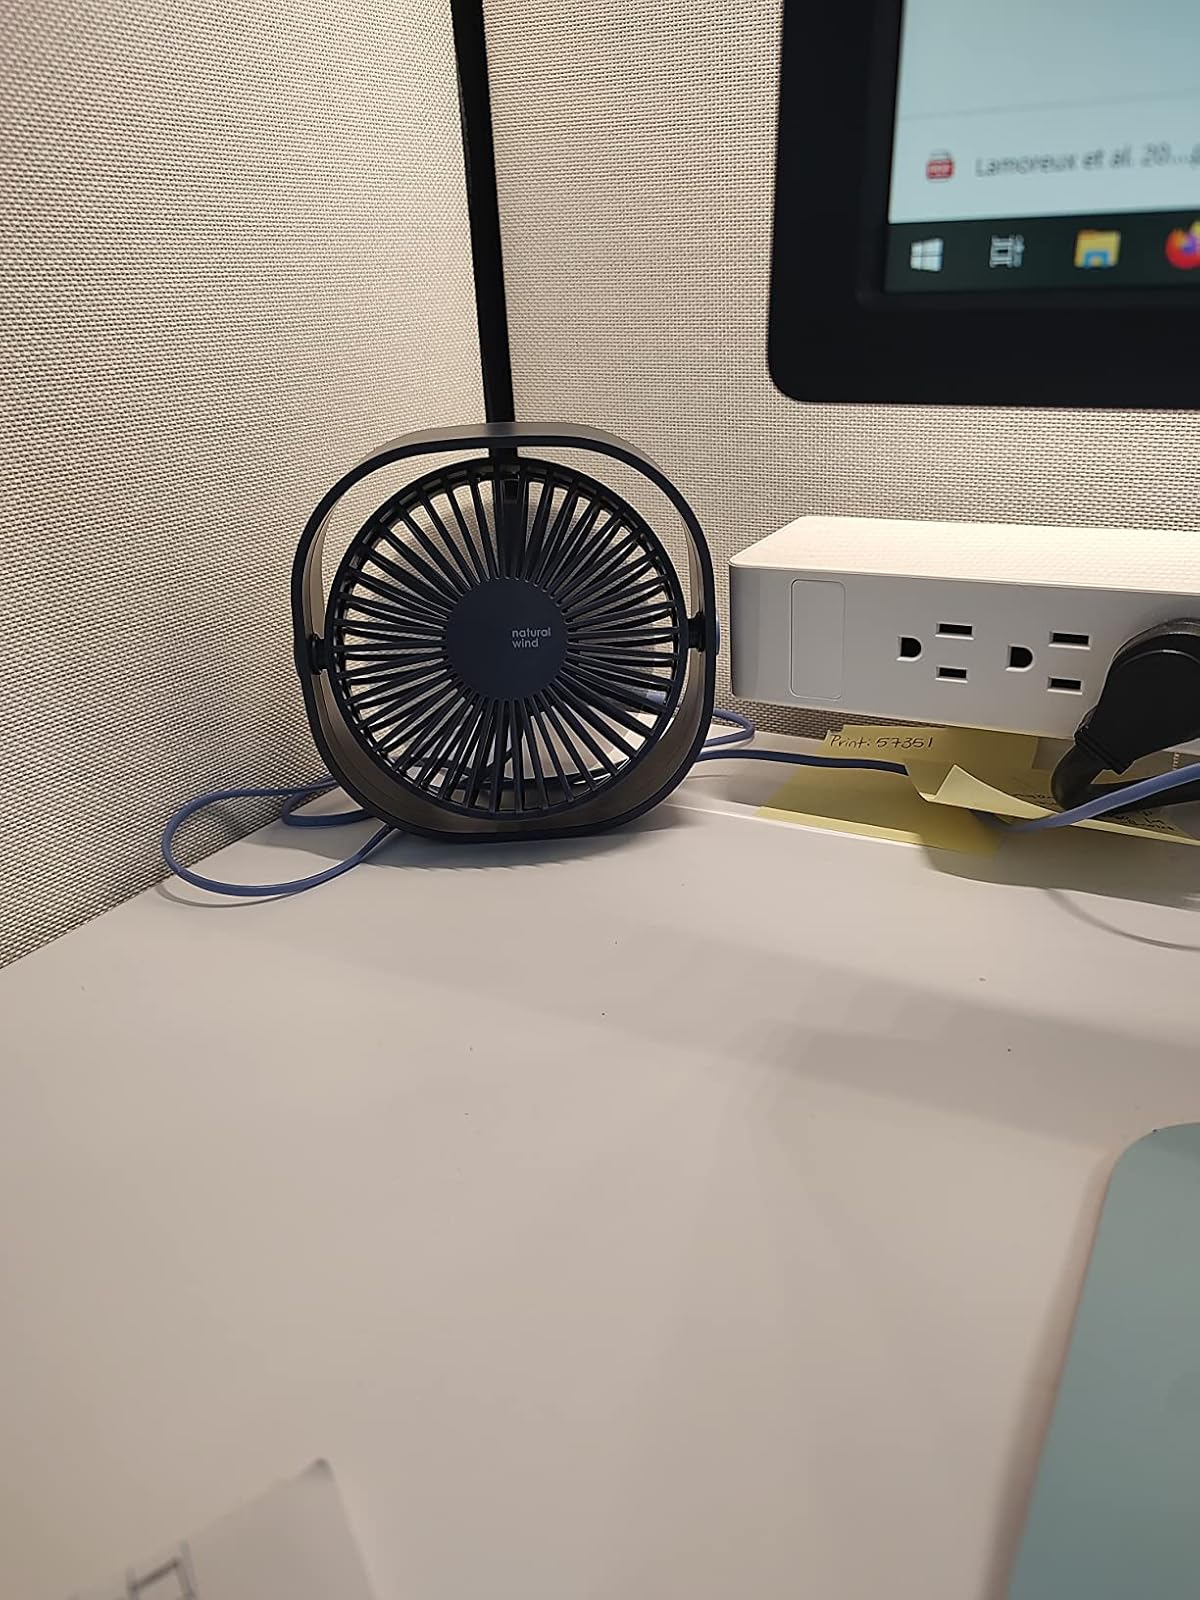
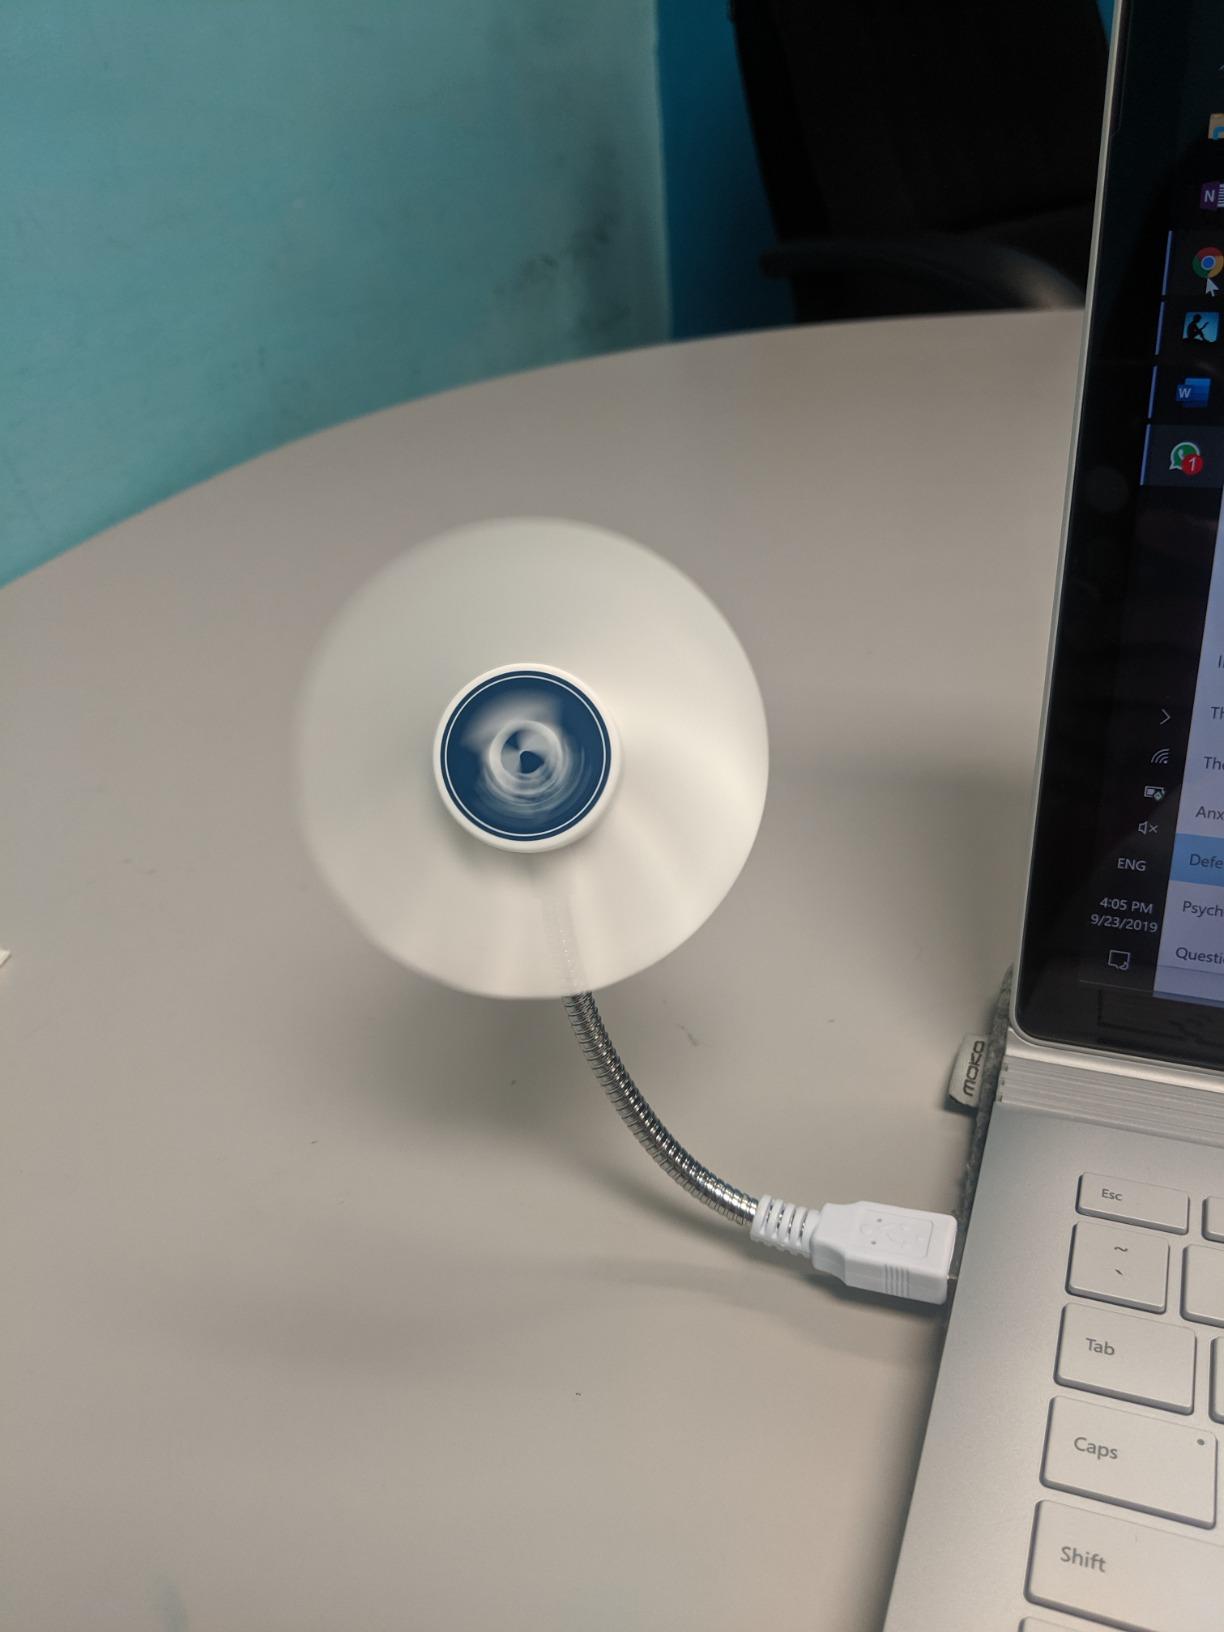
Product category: fan
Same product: no